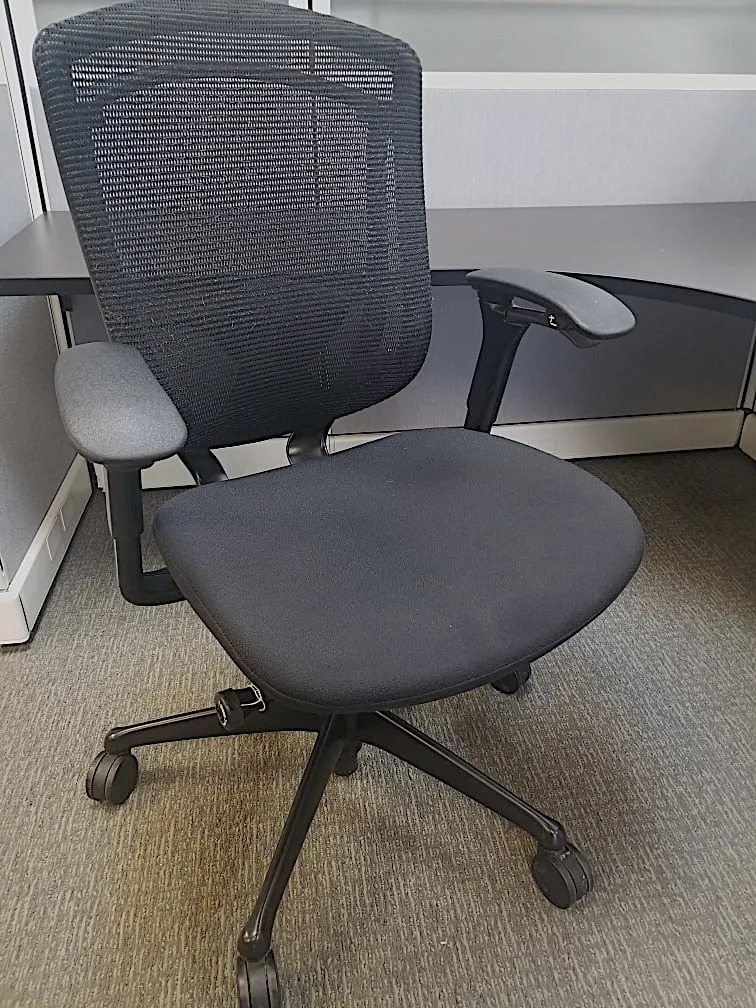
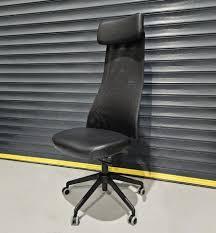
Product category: items_chair
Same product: no